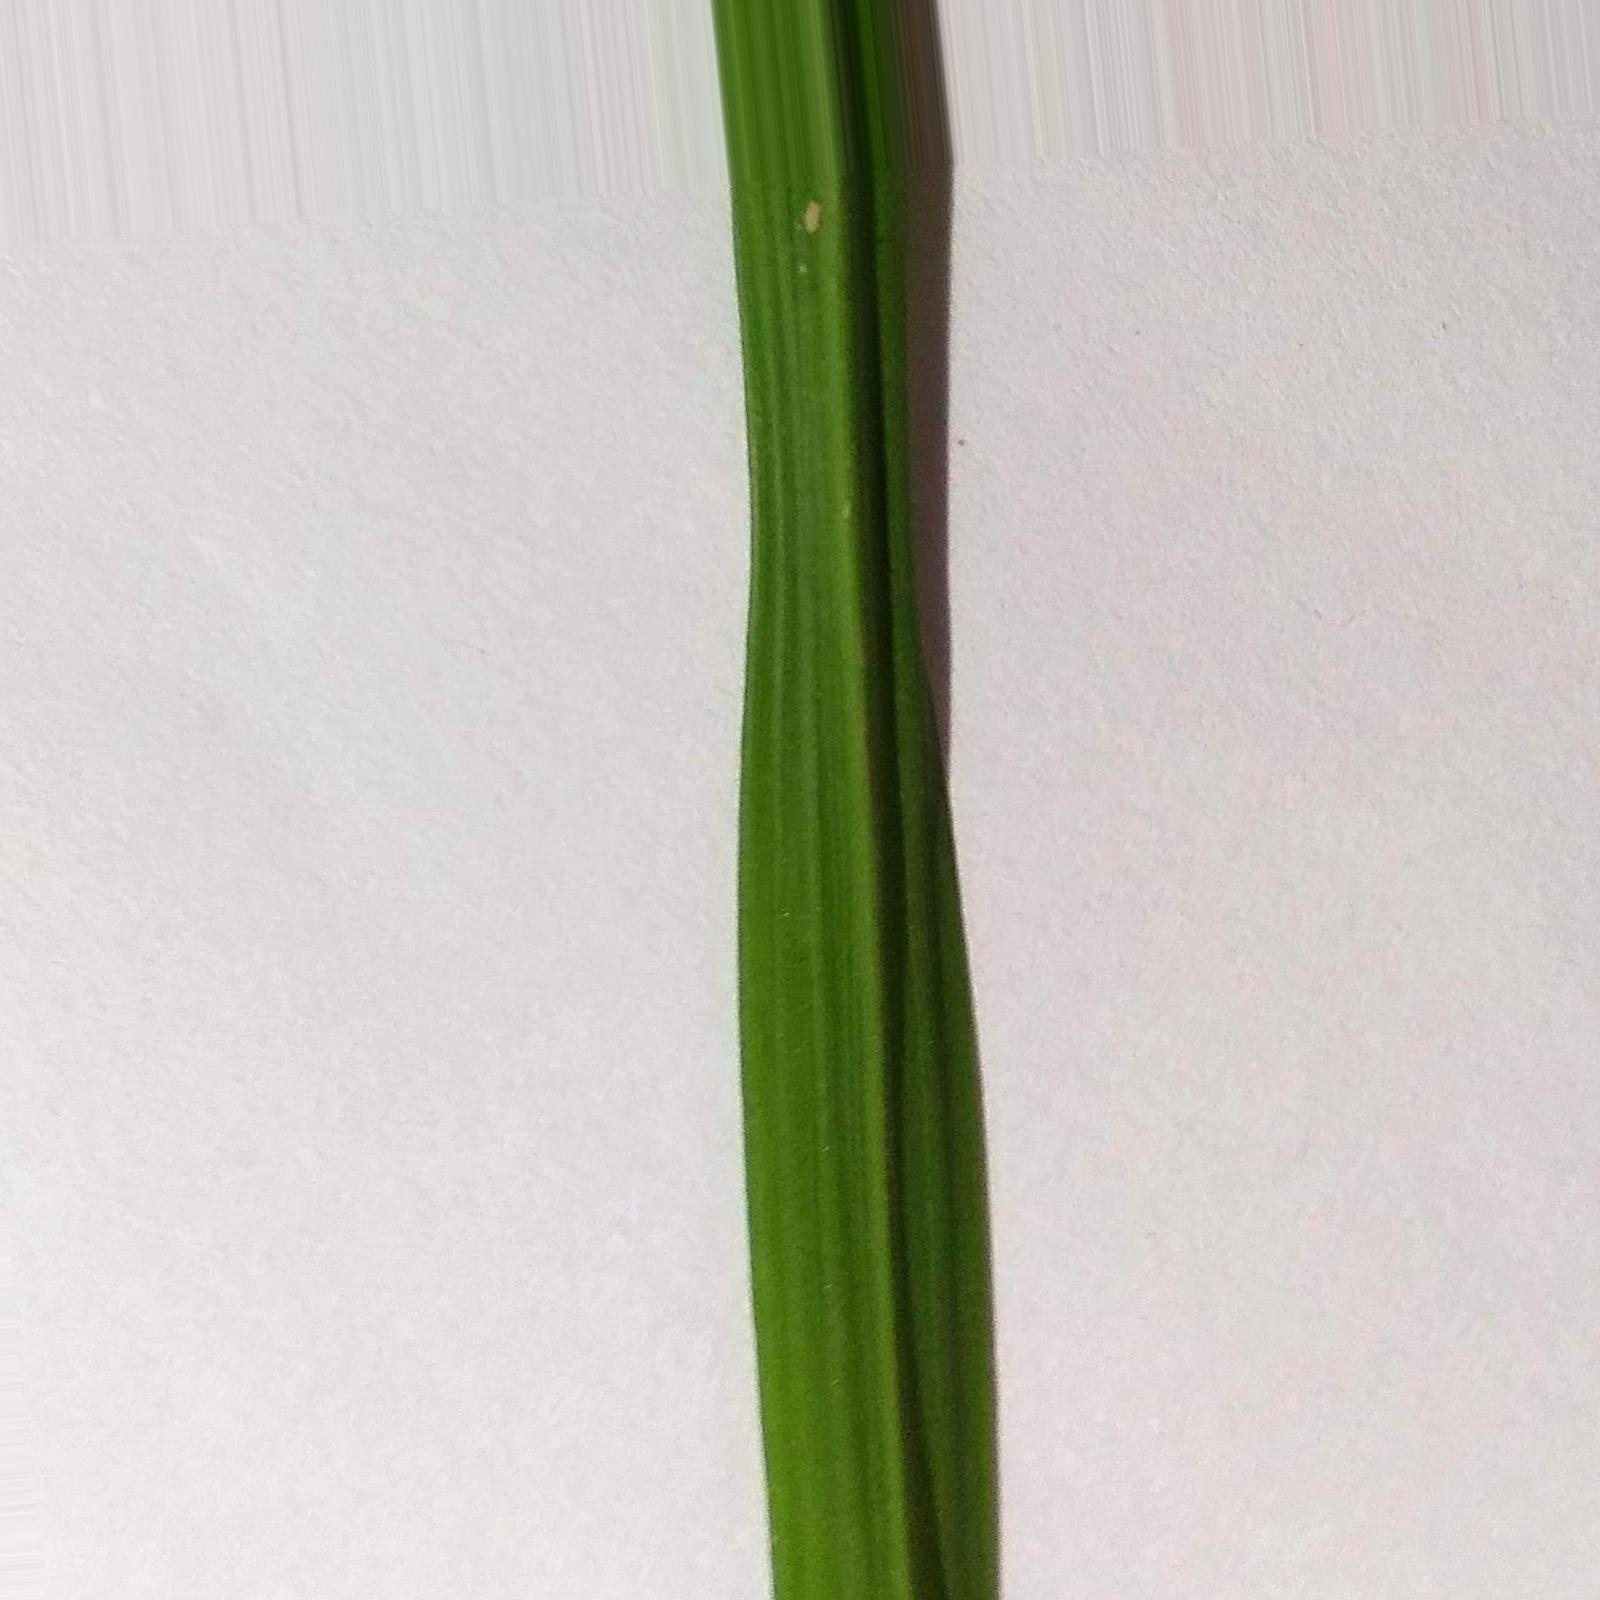
Nhãn: Healthy